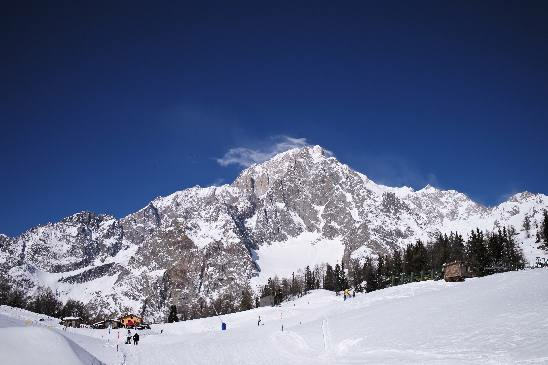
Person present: No